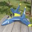
Label: airplane